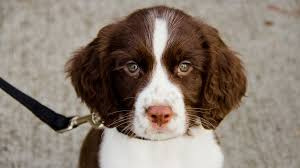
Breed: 276-n000112-English_springer